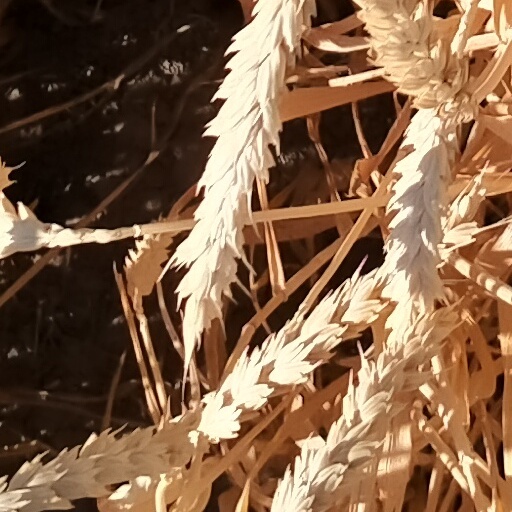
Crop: wheat